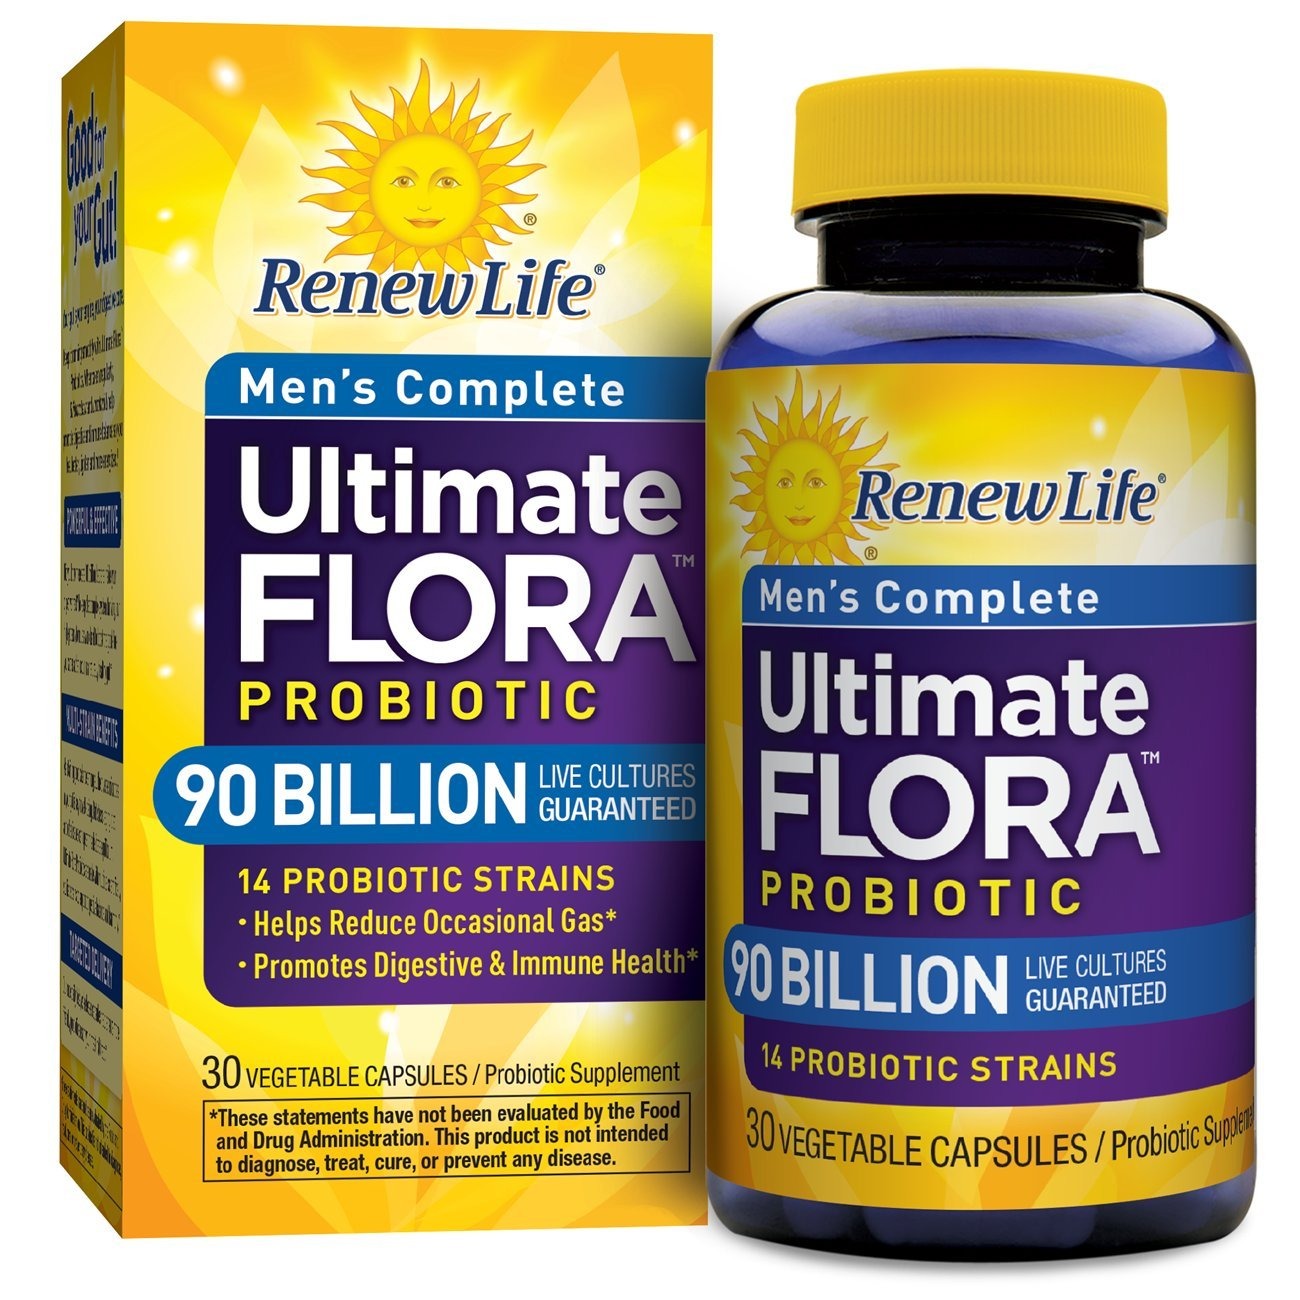
Item Name: Renew Life - Ultimate Flora Probiotic Men's Complete - 90 billion - probiotics for men - daily digestive and immune health supplement - 30 vegetable capsules
Bullet Point 1: ULTIMATE FLORA PROBIOTIC: Probiotics supplement with 90 billion cultures to support the unique needs of men's' bodies*
Bullet Point 2: PROBIOTICS FOR MEN: Ultimate Flora Probiotic is designed to help digestive balance and promote immune health for adult males*
Bullet Point 3: DAILY SUPPORT: When taken regularly, Ultimate Flora Probiotic can also help support digestive system balance and relieve occasional digestive discomfort*
Bullet Point 4: IMMUNE HEALTH: Support your immune health with Ultimate Flora Probiotic so you feel better, lighter, and more energized*
Bullet Point 5: 90 BILLION: Designed with 90 billion live cultures from 14 probiotic strains, each dairy and gluten free, vegetable capsule is formulated for targeted delivery
Value: 30.0
Unit: count

Price: 39.99